John Beale Bordley

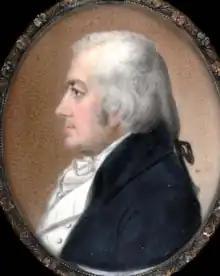

Bordley was born on February 11, 1727, in Annapolis, in the Colony of Maryland, the son of Thomas Bordley, from Yorkshire, England, the attorney general for the Colony of Maryland, and his second wife Ariana Vanderheyden. A half-sister, through his mother's subsequent marriage to Edmund Jenings (1703-1756), was Ariana Jenings Randolph, the wife of Virginia loyalist John Randolph, making Bordley the uncle of the first Attorney General of the United States, Edmund Randolph.